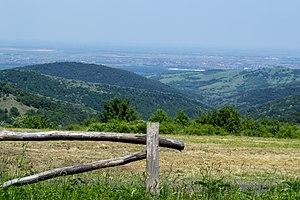
Les forêts primaires de hêtres des Carpates et d'autres régions d'Europe forment un site transnational du patrimoine mondial, regroupant 78 forêts de hêtres réparties sur 12 pays européens : Albanie, Allemagne, Autriche, Belgique, Bulgarie, Croatie, Espagne, Italie, Pologne, Roumanie, Slovaquie, Slovénie et Ukraine.